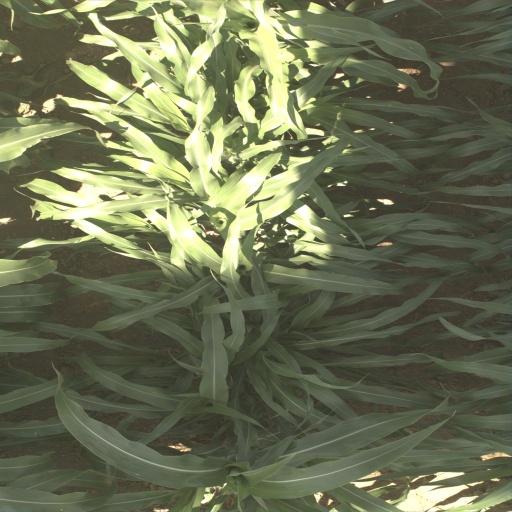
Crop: sorghum